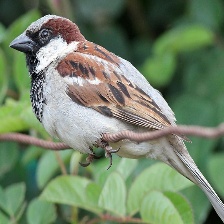
Species: HOUSE SPARROW
Scientific name: PASSER DOMESTICUS